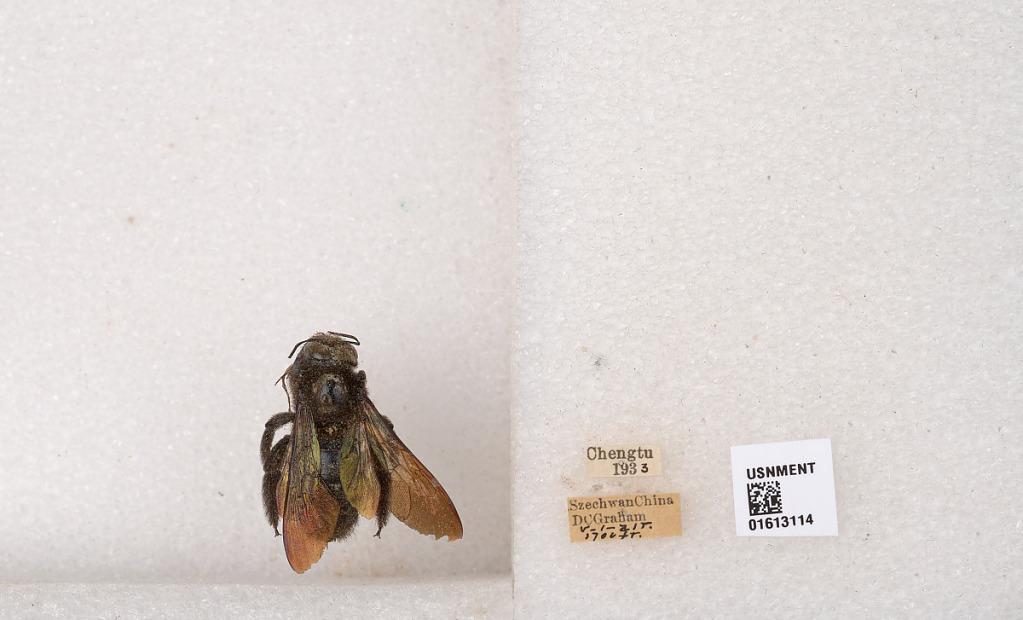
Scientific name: Xylocopa (Biluna) tranquebarorum tranquebarorum (Swederus)
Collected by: D. Graham
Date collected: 1933-5-1
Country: China
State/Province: Sichuan
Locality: Chengtu